Paingala Upanishad

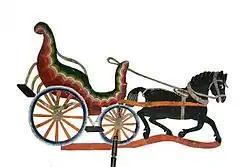
The text repeats the Vedic metaphor of a horse-drawn car and rider for human body and soul

The Paingala Upanishad (IAST: Paiṅgala Upaniṣad) is an early medieval era Sanskrit text and is one of the general Upanishads of Hinduism. It is one of the 22 Samanya (general) Upanishads, and its manuscripts survive in modern times in two versions. The shorter version of the manuscript is found attached to the "Atharvaveda", while the longer version is attached to the "Shukla Yajurveda". It presents a syncretic view of Samkhya and Vedanta schools of Hindu philosophy.